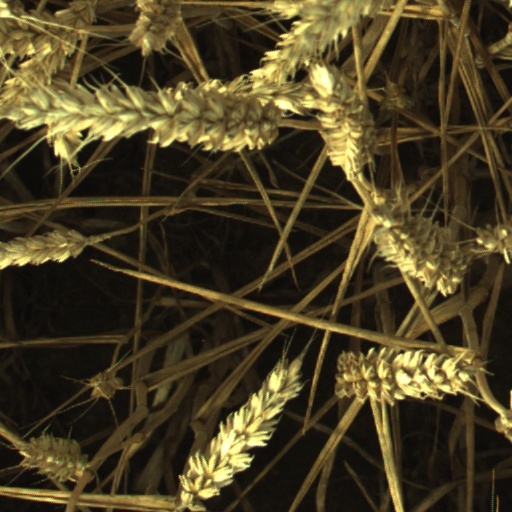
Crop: wheat